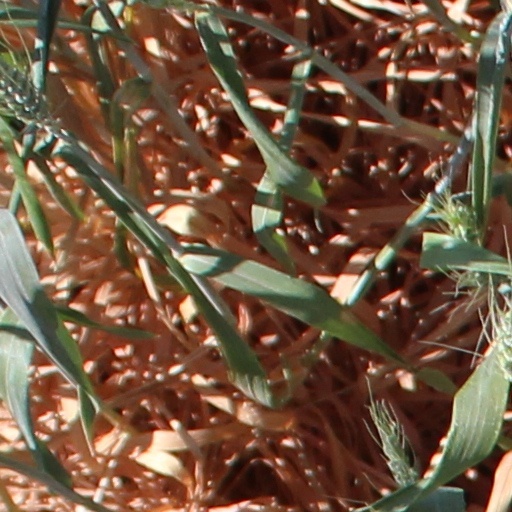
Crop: wheat